Americanism (ideology)

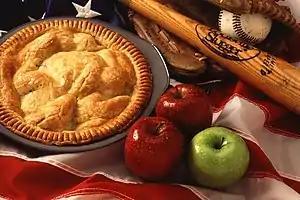
Cultural icons for the USA: the American flag, baseball, apples and apple pie

Proponents of Americanism espouse an identity based on aspects of traditional culture of the United States. Common cultural artifacts include the flag of the United States, apple pie, baseball, rock and roll, blue jeans, Coca-Cola, and small towns. Americanism tends to support monoculturalism and cultural assimilation, believing them to be integral to a unified American cultural identity.